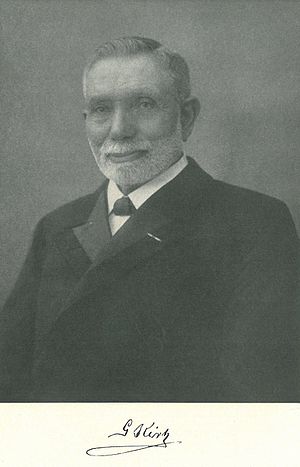
Gregers Kirk (Jydsk Telefon)
Gregers Kirk